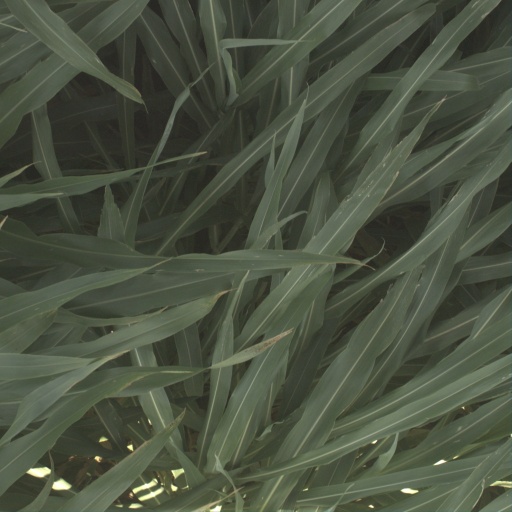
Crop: sorghum